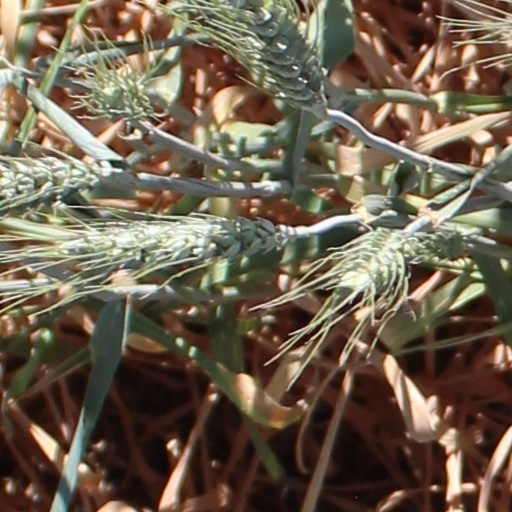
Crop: wheat